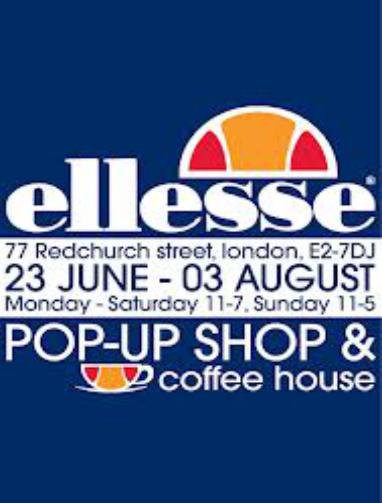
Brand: Ellesse
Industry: Clothes